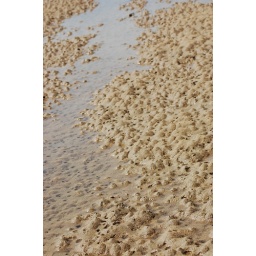
another sand in turtle island